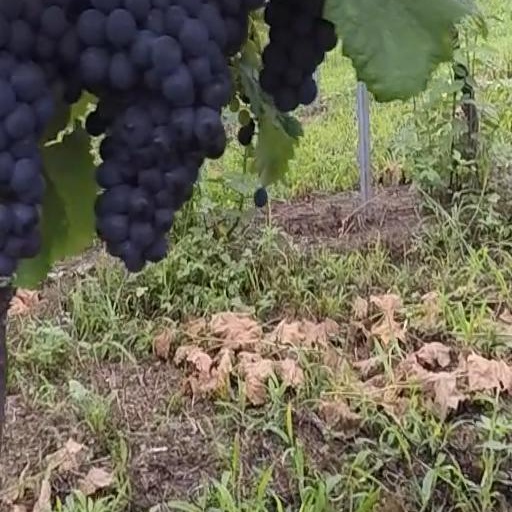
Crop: grape